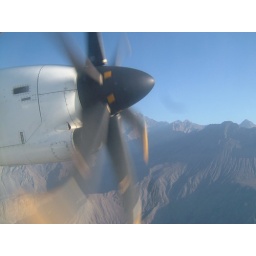
Rotor plane flying high above the mountains